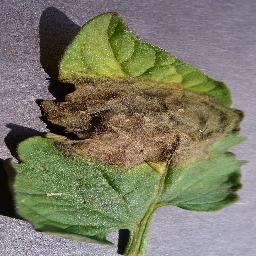
Label: Tomato___Late_blight